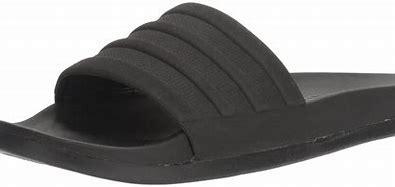
Brand: Adidas
Model: Adilette Comfort